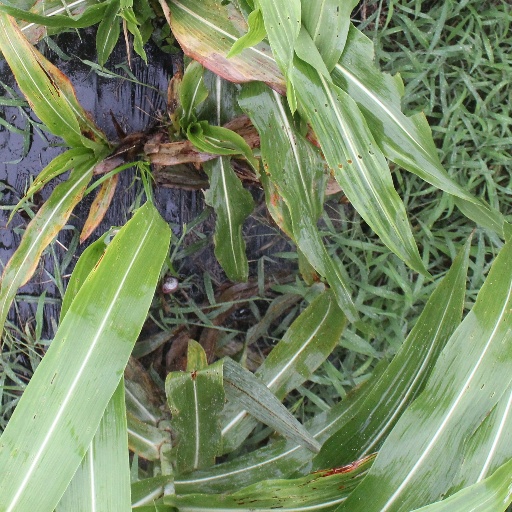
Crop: sorghum